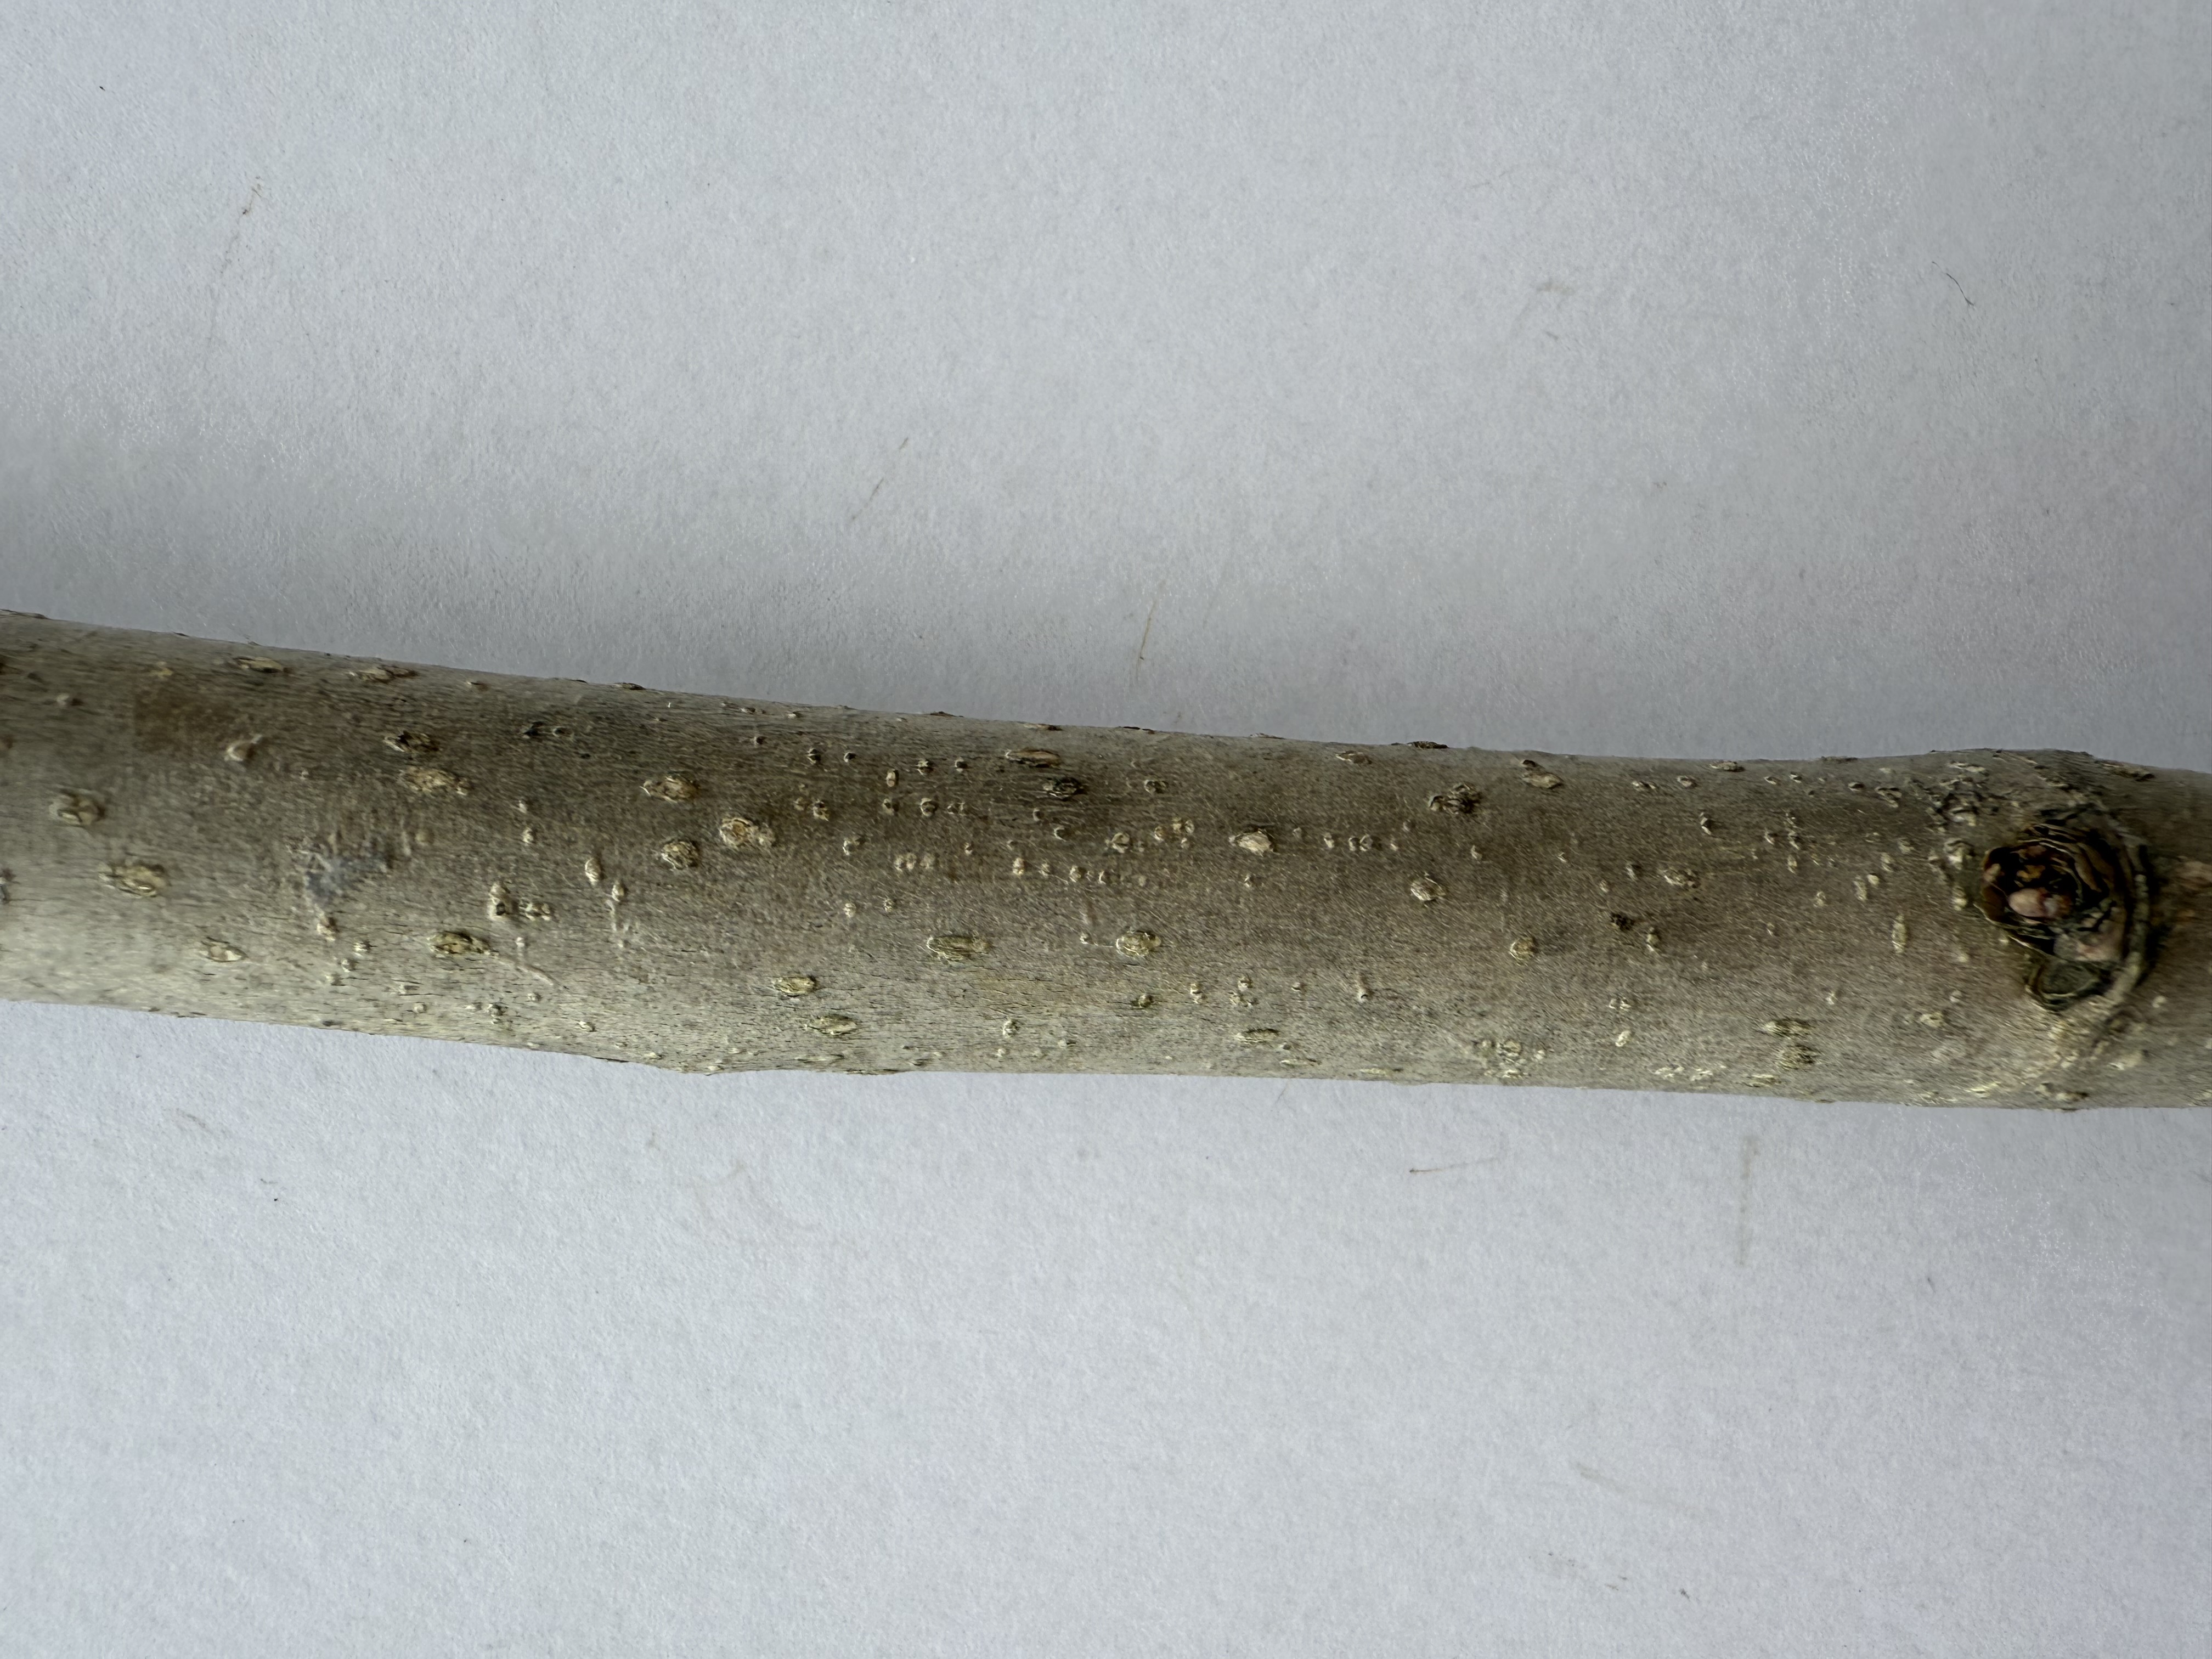
Variety: White Mulberry